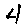
Label: 4